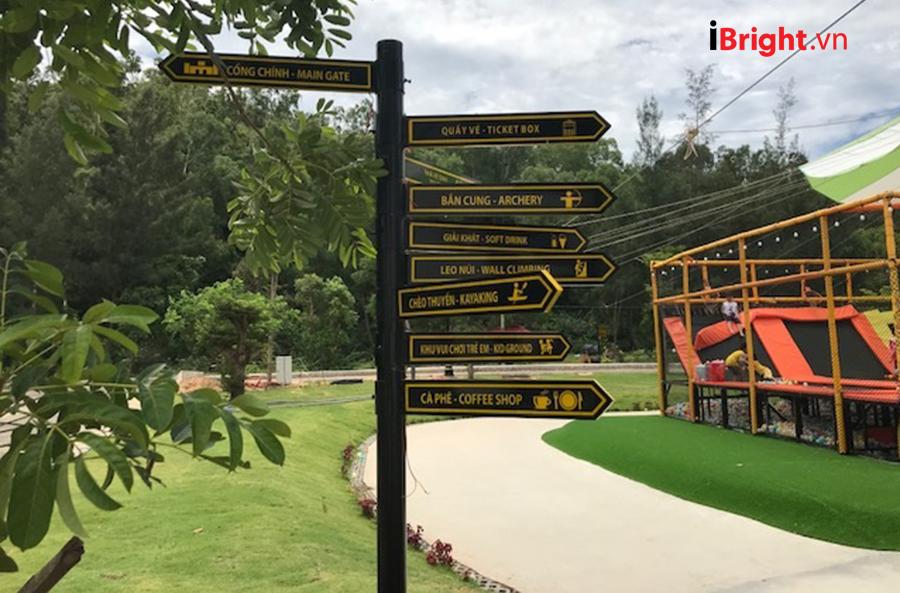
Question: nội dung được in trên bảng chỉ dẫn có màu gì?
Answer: các nội dung được in màu vàng